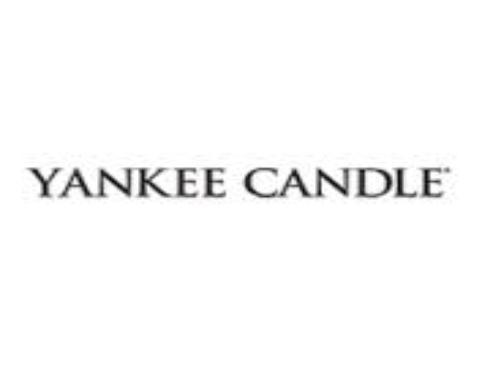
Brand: Candle
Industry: Necessities